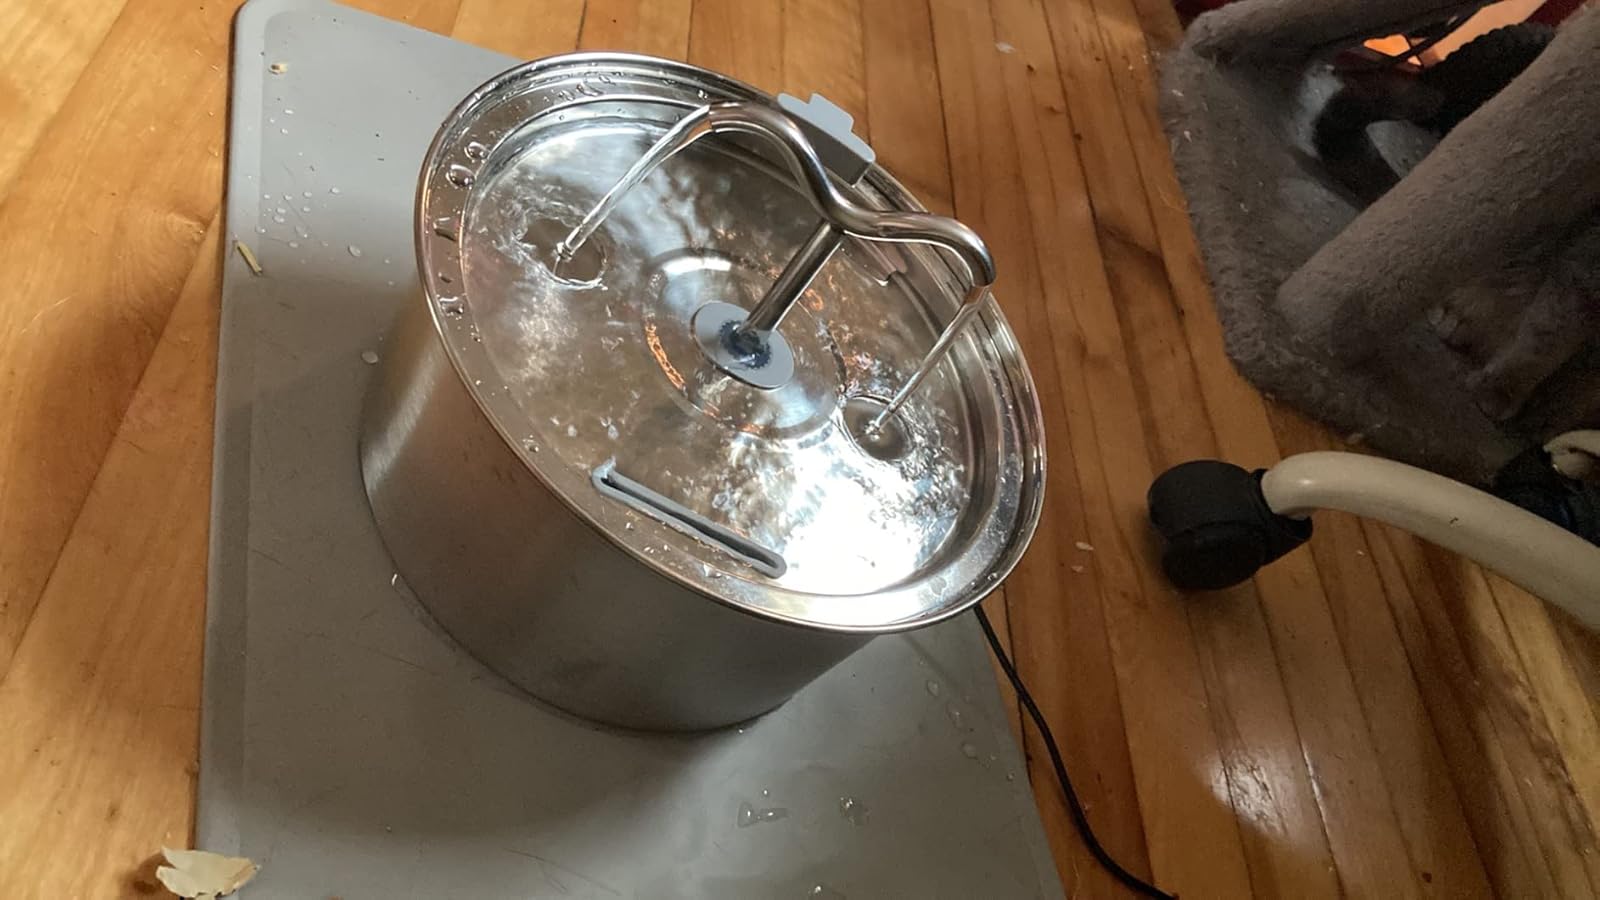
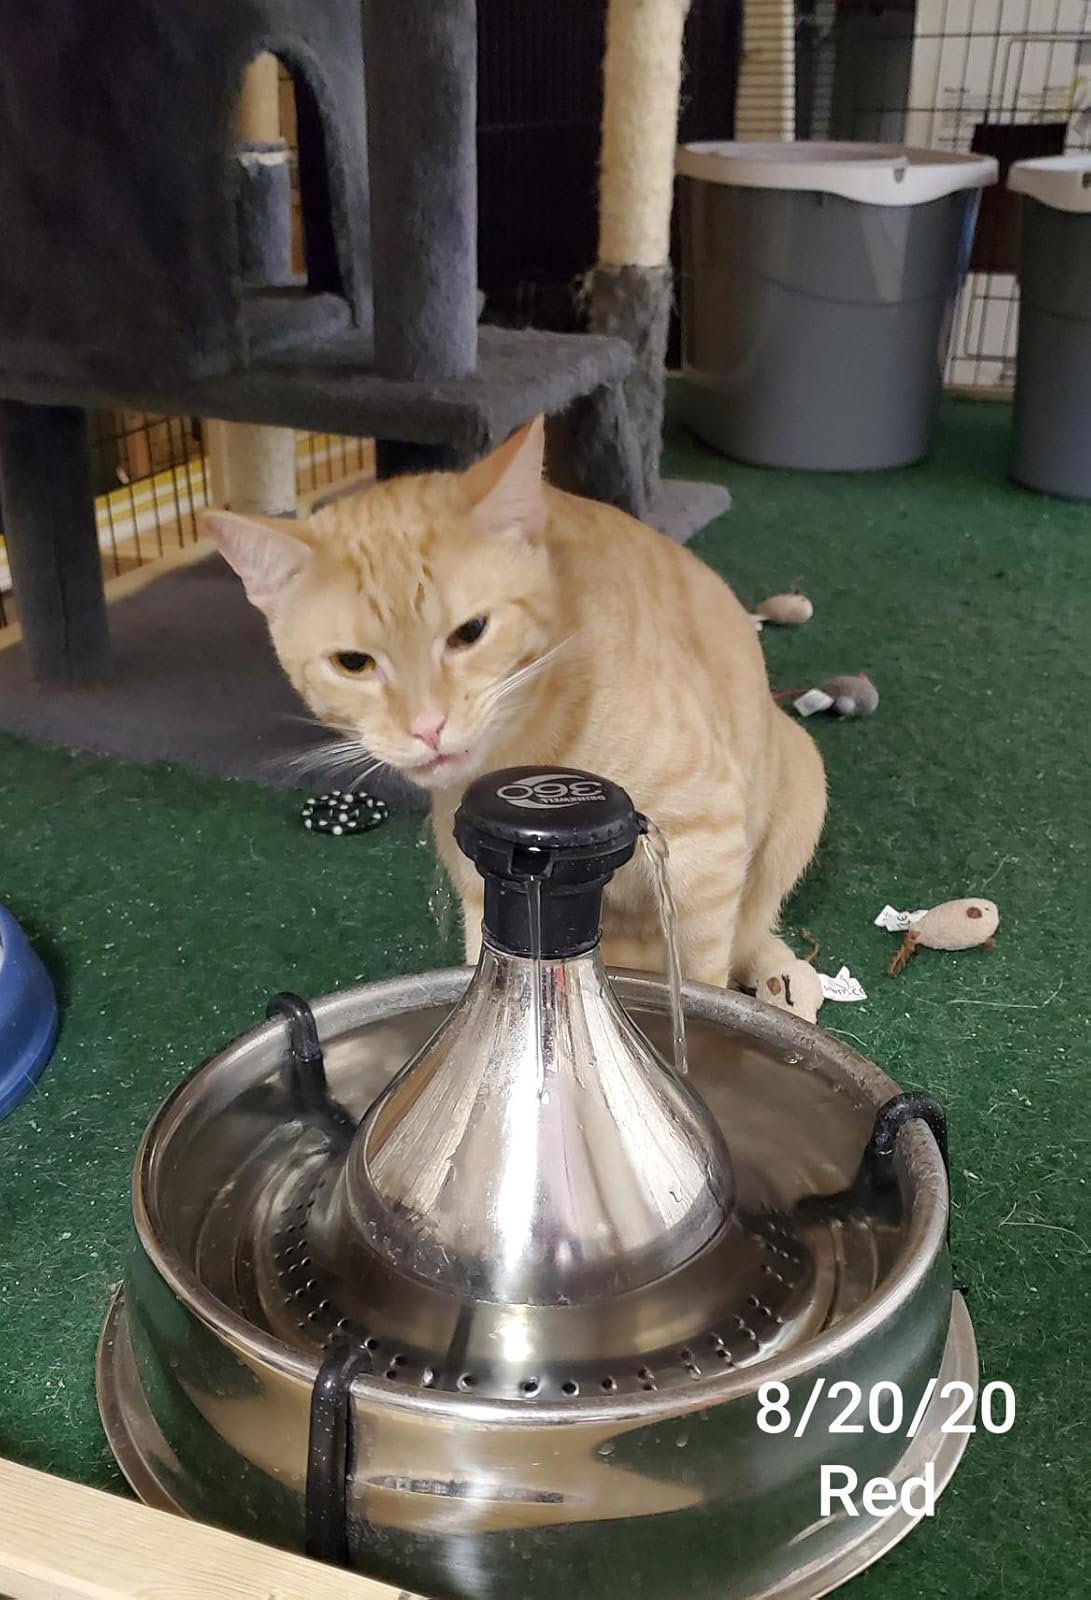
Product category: items_bowl
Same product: no